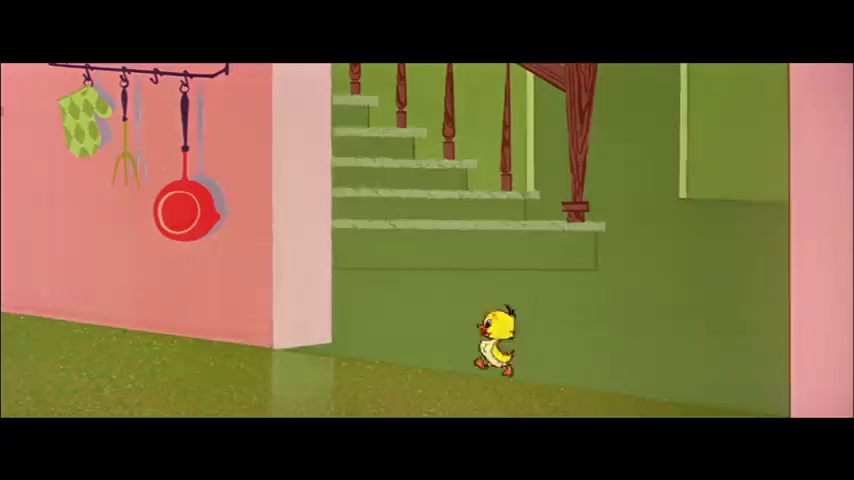
Portrait style: Cartoon Portrait